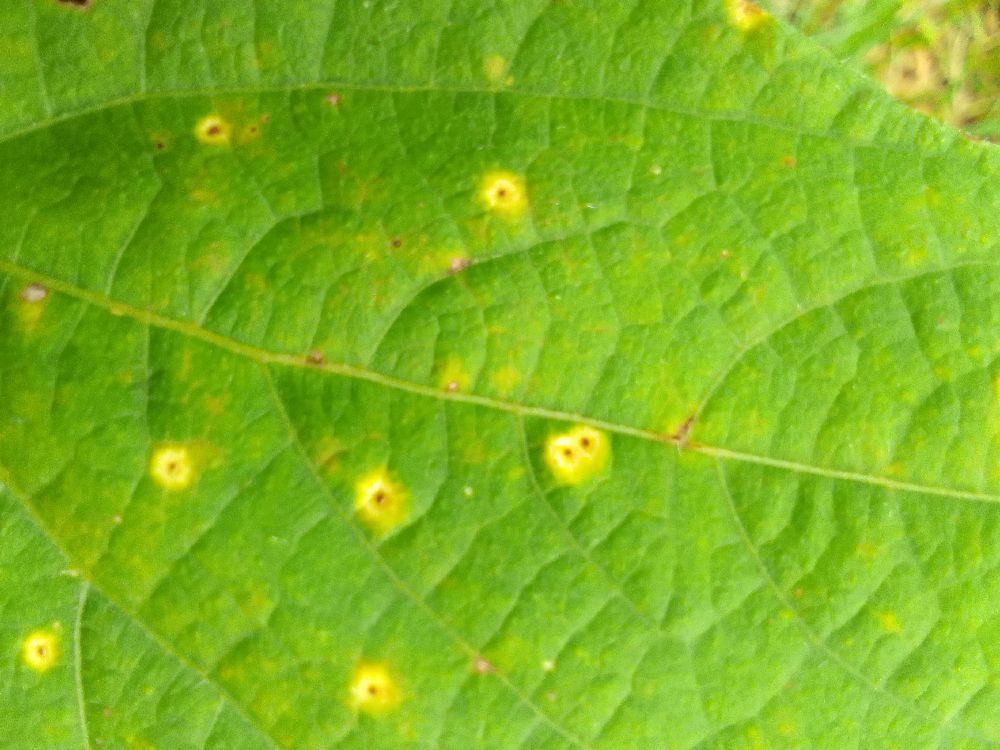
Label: rust